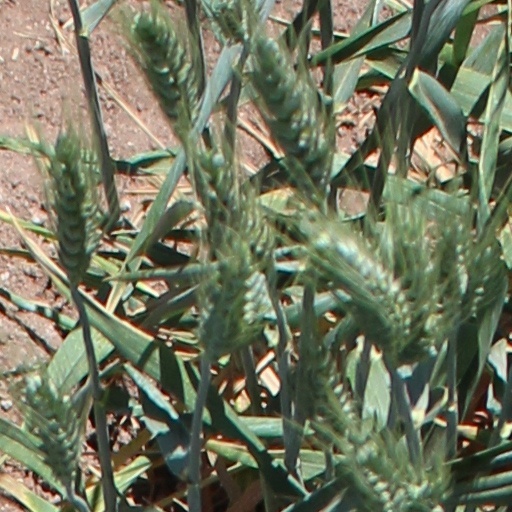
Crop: wheat